KH-11 KENNEN

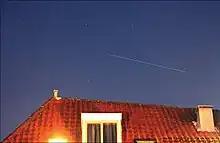
A bright pass of USA-129, a Block III satellite.

Nine KH-11 satellites were launched between 1976 and 1990 aboard Titan-3D and Titan-34D launch vehicles, with one launch failure. For the following five satellite launches between 1992 and 2005, a Titan IV launch vehicle was used. The three most recent launches since 2011 were carried out by Delta IV Heavy launch vehicles. The KH-11 replaced the KH-9 film return satellite, among others, the last of which was lost in a liftoff explosion in 1986.